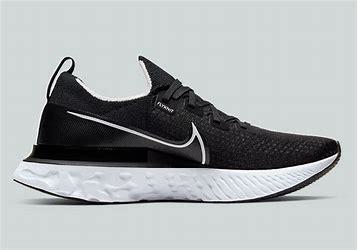
Brand: Nike
Model: React Infinity Run Flyknit